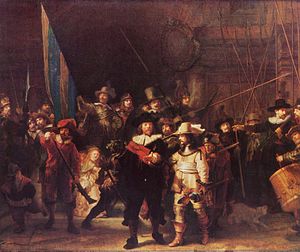
Den hollandske guldalder / Opblomstring / Kunst og kultur / Maleri
Den hollandske guldalder er et århundrede med økonomisk og kulturel blomstring i de Forenede Nederlande, omtrent i 1600-tallet, efter republikken Republiek der Zeven Verenigde Provinciën blev grundlagt i 1581.